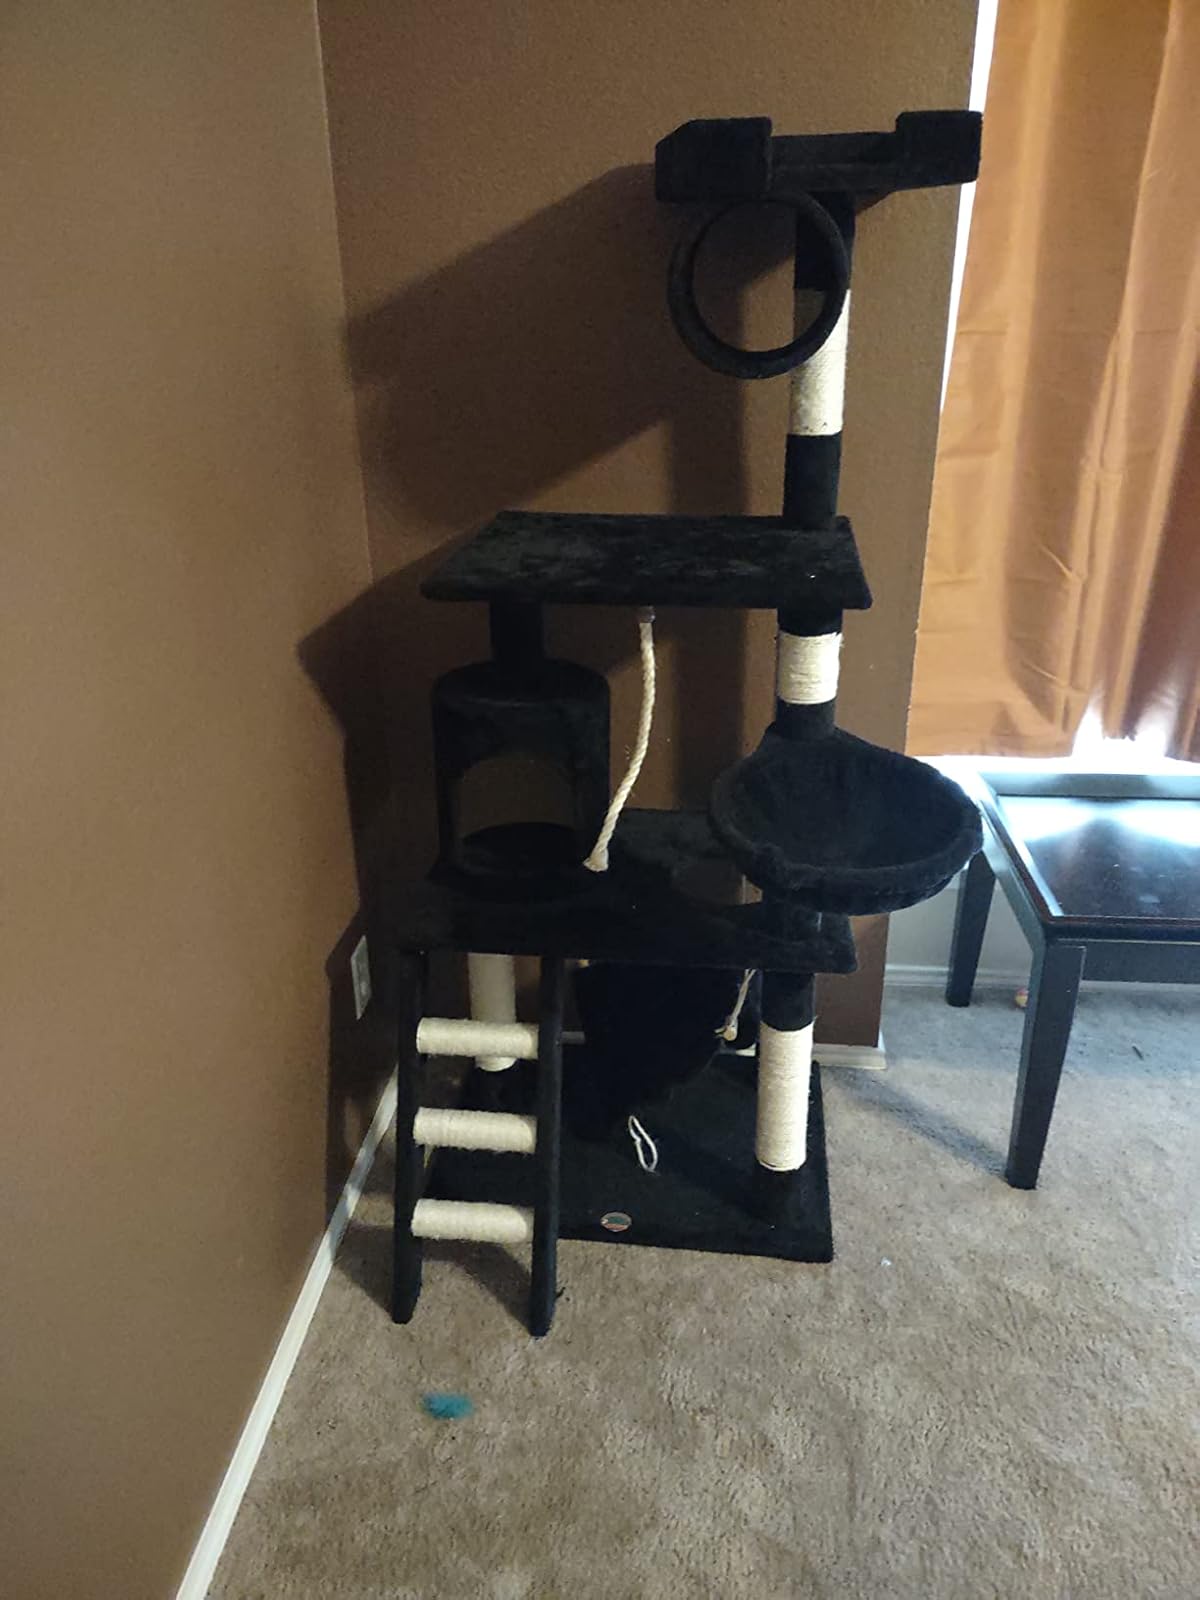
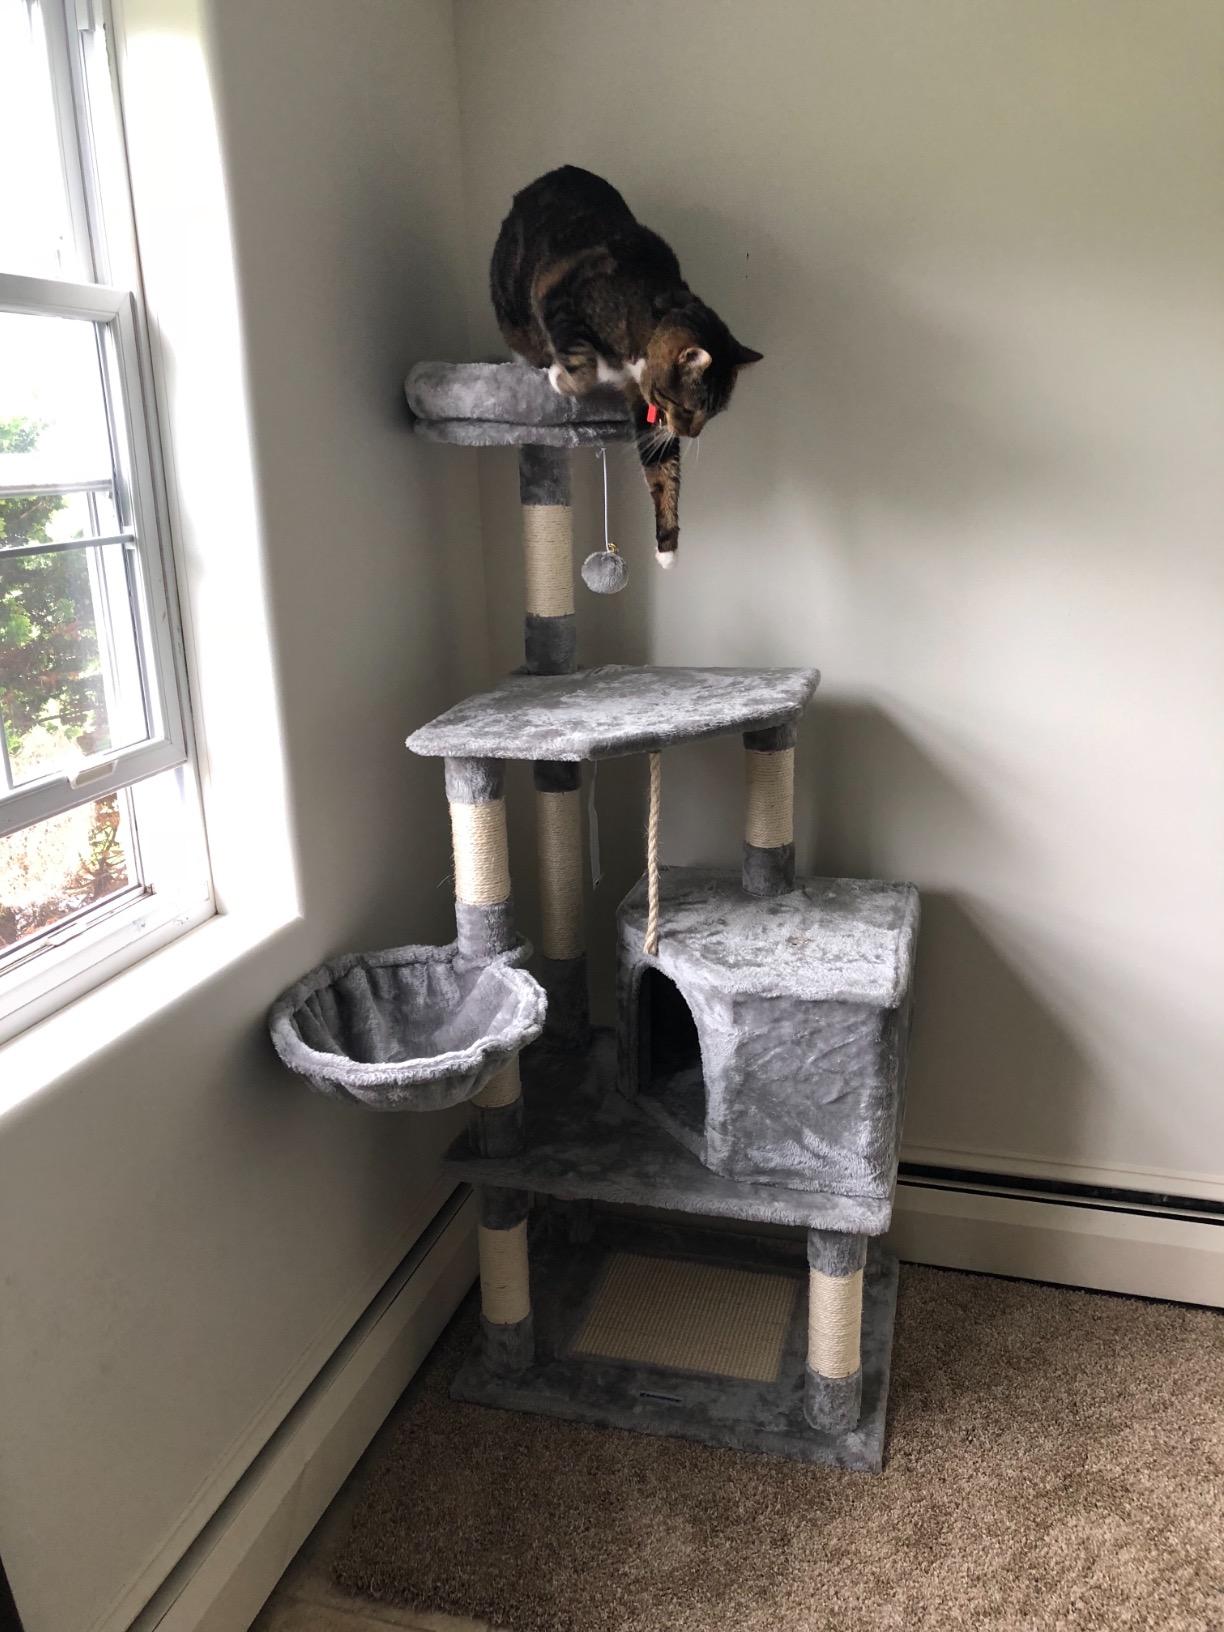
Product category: items_cat tree
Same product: no